Strontium

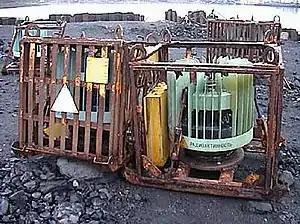
RTGs from Soviet-era lighthouses

Sr is the active ingredient in Metastron, a radiopharmaceutical used for bone pain secondary to metastatic bone cancer. The strontium is processed like calcium by the body, preferentially incorporating it into bone at sites of increased osteogenesis. This localization focuses the radiation exposure on the cancerous lesion.